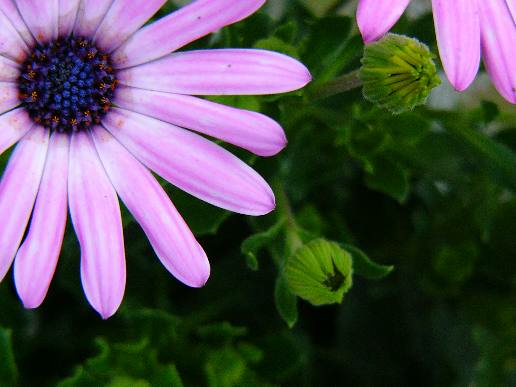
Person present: No